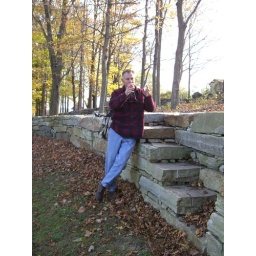
Stonemason, Jim Wesolowski near stone wall he built in Franklin, CT